Barakzai dynasty

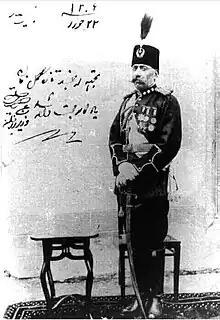
"Field Marshal Wazir Abdul Aziz Khan Shaghasi. Minister of war and interior affairs under King Amanullah Khan."

The Shaghasi cadet-branch is another prominent and powerful sub-tribe of Barakzai, descending from the brothers of Emir Sultan Mohammed Khan and Emir Dost Mohammed Khan.